André 3000

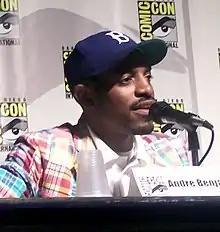
Benjamin at the 2007 San Diego Comic-Con

Benjamin returned to rapping in 2007, after a hiatus from the genre, appearing on various remixes including "Walk It Out", "Throw Some D's", "You", and Jay-Z's "30 Something". His contributions to original songs included UGK's "International Players Anthem", Devin the Dude's "What a Job", Fonzworth Bentley's "Everybody", and Big Boi's "Royal Flush" alongside Raekwon. Benjamin also worked with Q-Tip on the song "Be Brave", which was supposed to be released on Q-Tip's 2008 album "The Renaissance". He also appeared on the track "Green Light" from John Legend's album "Evolver", which was released on October 28, 2008. Prior to the release, Benjamin commented: "It's going to be a surprise for a lot of John Legend fans because it is a lot more upbeat than John is—than people think John is. I was actually happy to hear it. This is a cool John Legend song." Benjamin has stated that he plans on recording a solo rap album and that the response to his remixes is part of the motivation for it. In 2010, he was featured on Ciara's remix for her single "Ride" from the album "Basic Instinct", and on the remix to Chris Brown's "Deuces".